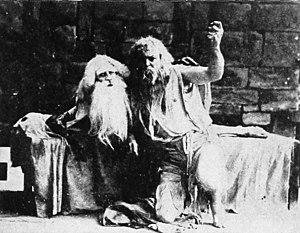
Le Comte de Monte-Cristo est un roman d’Alexandre Dumas, écrit avec la collaboration d’Auguste Maquet et dont la publication commence durant l'été 1844. Il est partiellement inspiré de faits réels, empruntés à la vie de Pierre Picaud.
The Count of Monte Cristo est un film muet américain réalisé par Francis Boggs et Thomas Persons et sorti en 1908.